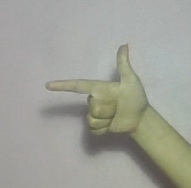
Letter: yaa